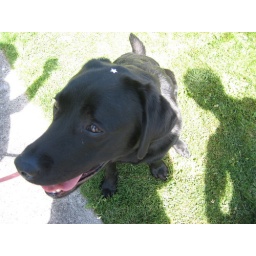
Any dog that is a-ok with having a silver star stuck to his heed is mighty cool in my book.